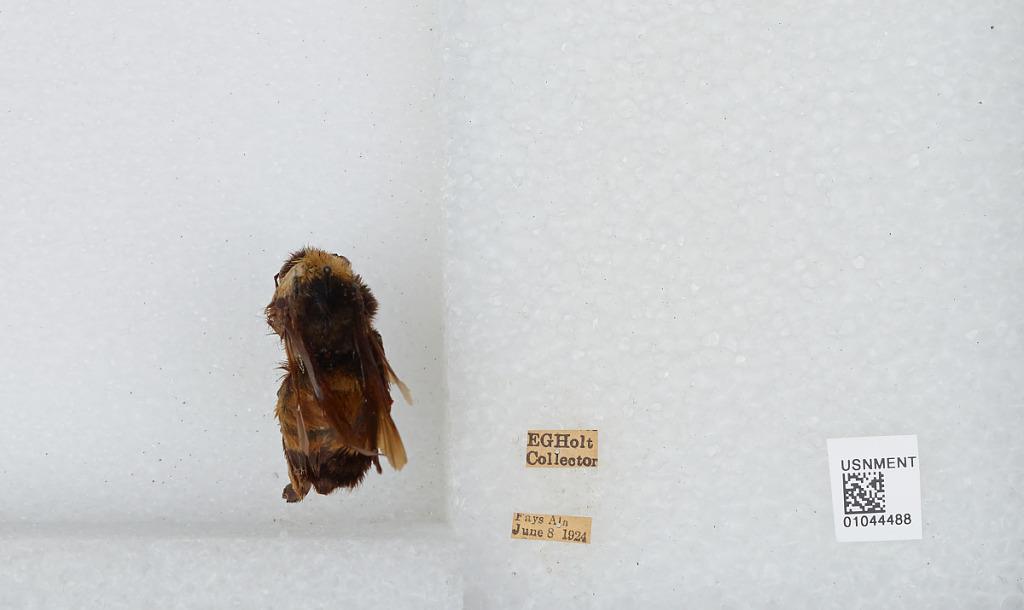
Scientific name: Bombus sp.
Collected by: E. Holt
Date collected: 1924-6-8
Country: United States
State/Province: Alabama
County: Elmore
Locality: Fays
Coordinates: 32.4806, -86.4103